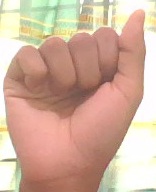
ASL sign: A